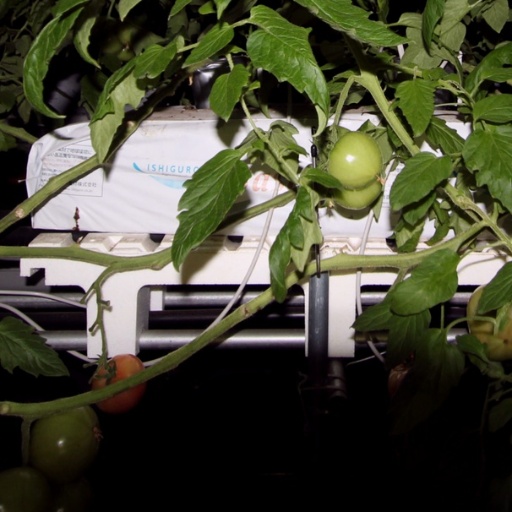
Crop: tomato